Olcott Park

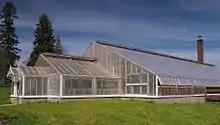
The Olcott Park Greenhouse

The Olcott Park Greenhouse is a , city-operated greenhouse located in the Olcott Park at N. 9th Avenue W. and 7th Street N. in Virginia, Minnesota, United States. It is open to the public year-round without charge.